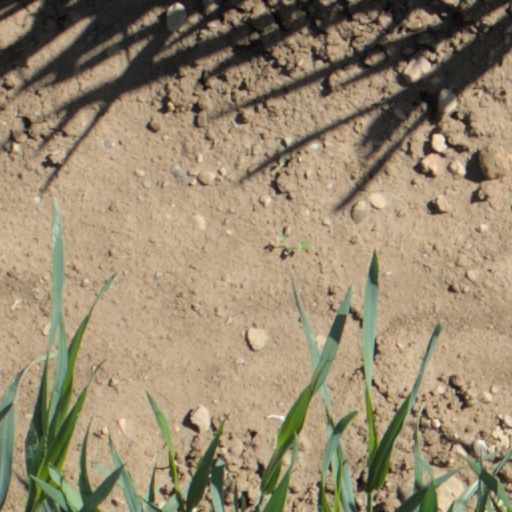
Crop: wheat